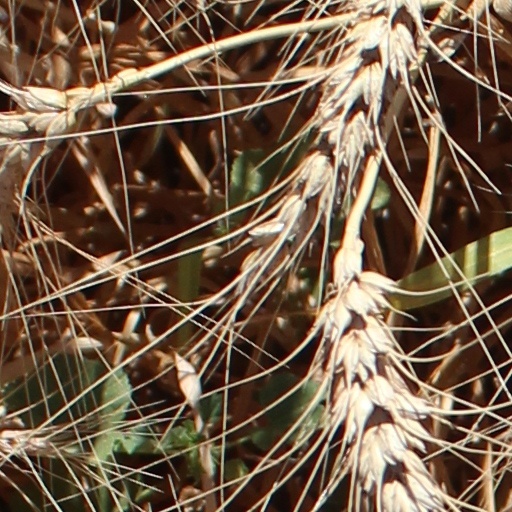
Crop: wheat